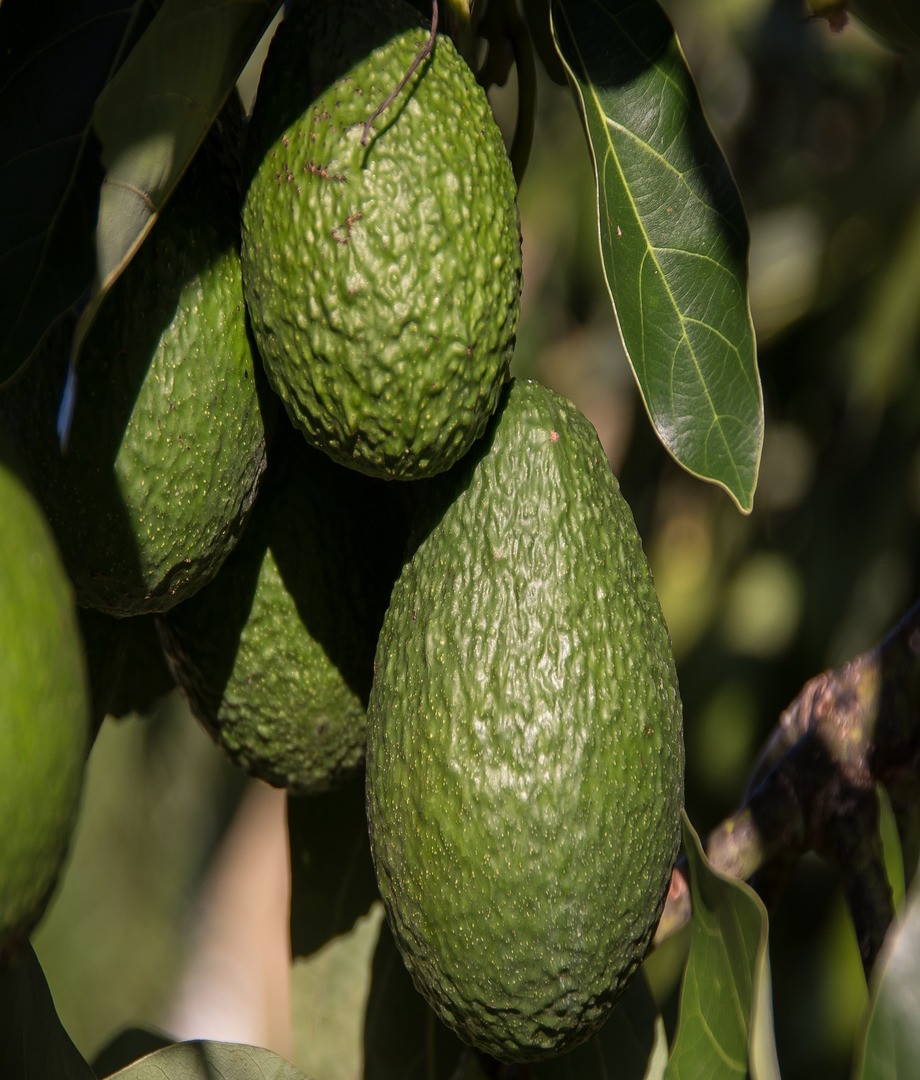
Label: avocado